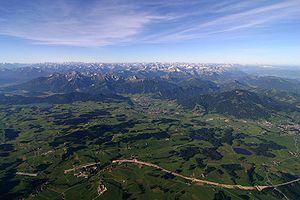
Les impacts environnementaux des transports routiers sont les effets, directs et indirects, des véhicules durant tout leur cycle de vie, ainsi que ceux du réseau routier. Ces effets sont locaux et globaux, ce qui nécessite, comme l'a souhaité l'Union européenne, une approche harmonisée et une coopération inter-États. Certains pays sont, de plus, affectés par les flux routiers internationaux qui les traversent. Cette pollution a des effets différés, à moyen et long termes.